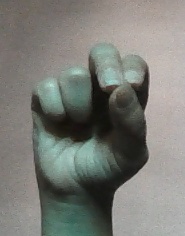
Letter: gaaf